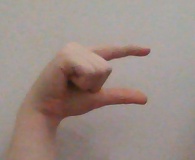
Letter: dal